Tuscaloosa, Alabama

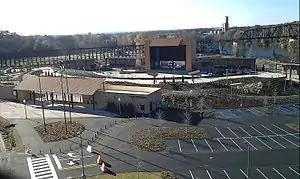
Tuscaloosa Amphitheater

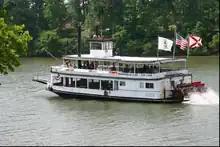
"Bama Belle" riverboat

Tuscaloosa is home to several performing arts organizations. Though some are affiliated with UA or Shelton State, several are independent organizations, including the Tuscaloosa Community Theater and Shakespeare troupe The Rude Mechanicals. These various organizations cooperate and coordinate their operations through the "Arts and Humanities Council of Tuscaloosa County". The Arts Council also operates the Bama Theatre.